Joint Task Force National Capital Region Medical

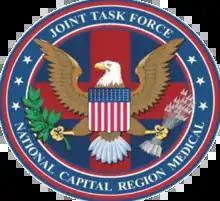
Joint Task Force National Capital Region Medical Command Emblem

The Joint Task Force National Capital Region Medical (JTF CapMed), also known as National Capital Region Medical, is located on the Naval Support Activity Bethesda campus in Bethesda, Maryland and was established by Deputy Secretary of Defense Gordon R. England.